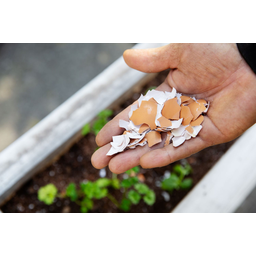
Label: trash